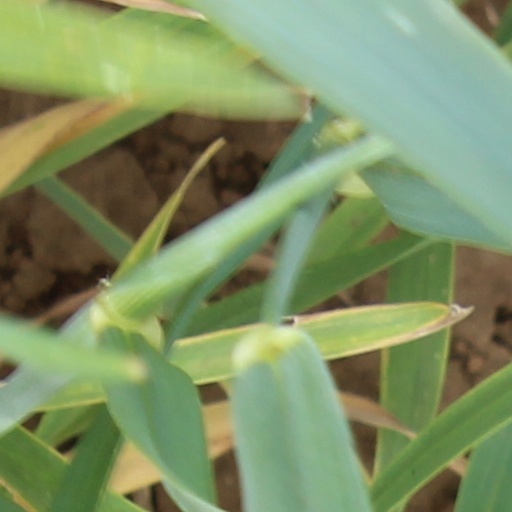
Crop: wheat